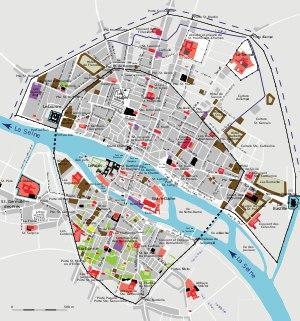
L’histoire de Paris est liée à la conjonction de plusieurs facteurs géographiques et politiques. C'est Clovis qui décide, au VIᵉ siècle, d'installer les organes fixes du pouvoir politique du royaume dans la petite cité des Parisii. Cette position de capitale sera confirmée par les Capétiens, après une parenthèse de deux siècles durant l'époque Carolingienne.